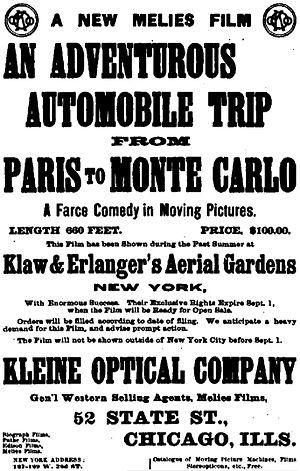
Le Raid Paris-Monte Carlo en deux heures est un film réalisé par Georges Méliès, sorti en 1905.